List of Power Rangers Mystic Force characters

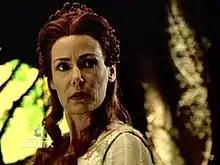
Peta Rutter as Udonna.

Udonna is the White Mystic Ranger. She was a powerful and talented sorceress whose people fought in the Great Battle against the forces of darkness, which ended with the evil forces being cast into the Underworld. She lost many of her friends in the Battle, as well as her entire family (except her niece Clare); her sister Niella was a powerful sorceress called the Gatekeeper, who sealed the Underworld at the cost of her life, while her husband Leanbow was left inside the Underworld trying to hold the enemy back and her infant son Bowen went missing during the Battle. After this, she prepared for the return of the forces of darkness and built Rootcore deep within the forest near Briarwood; when an earthquake broke the seal and freed the evil forces in present day, she recruited the five Mystic Rangers and gave them their powers.